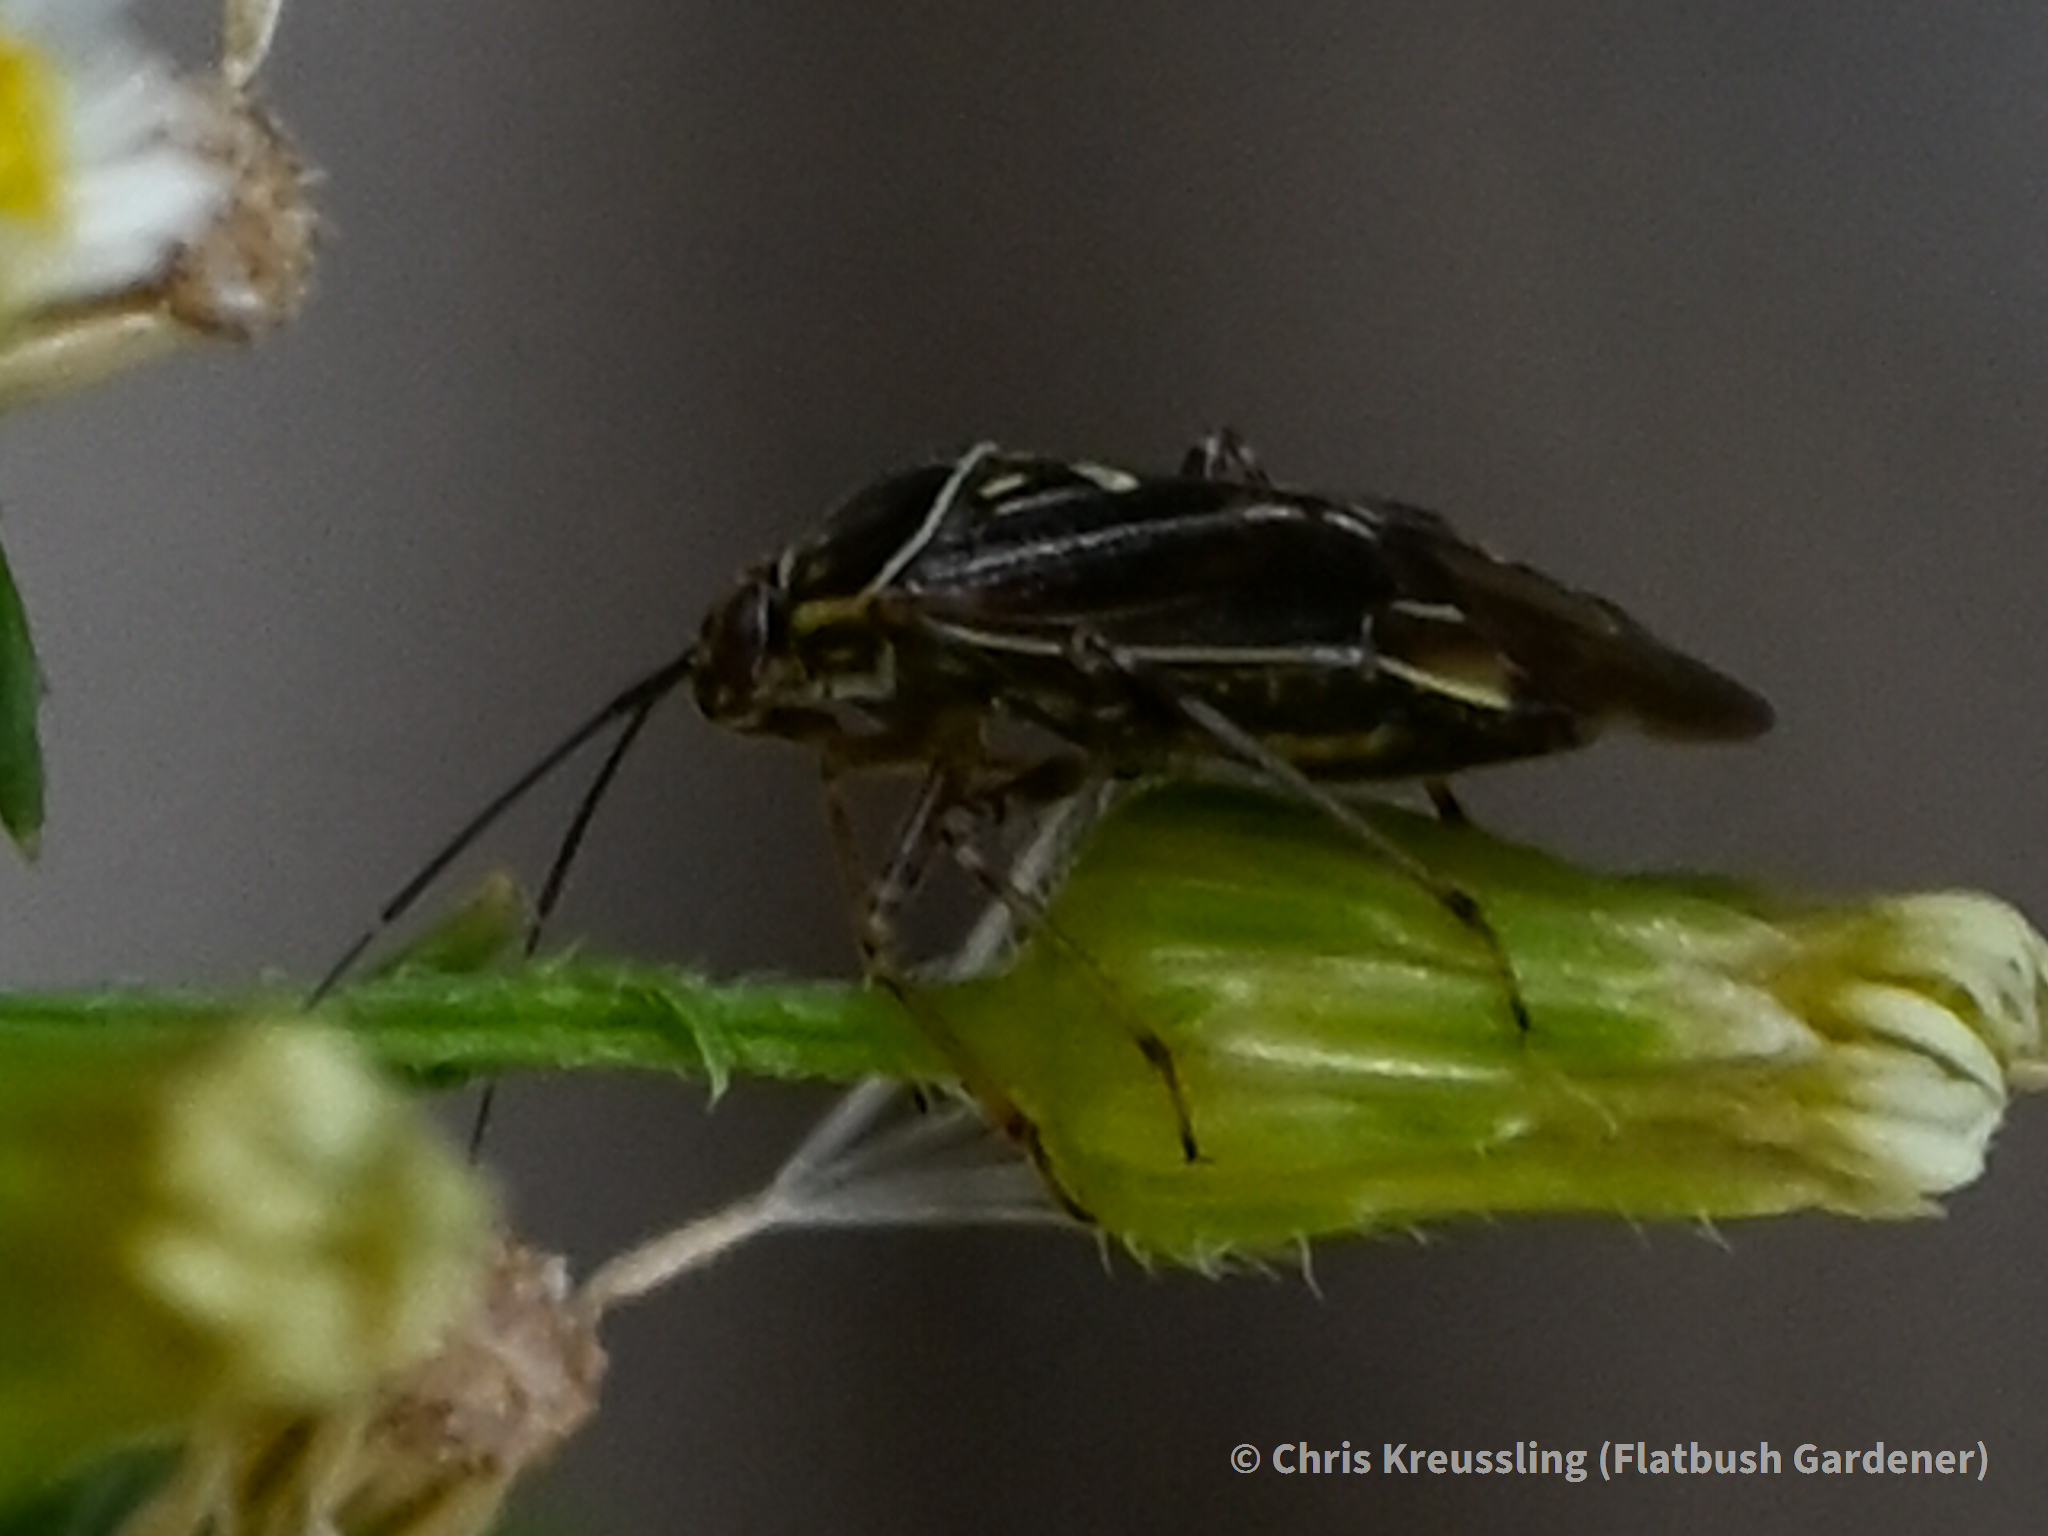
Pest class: lygus_bug